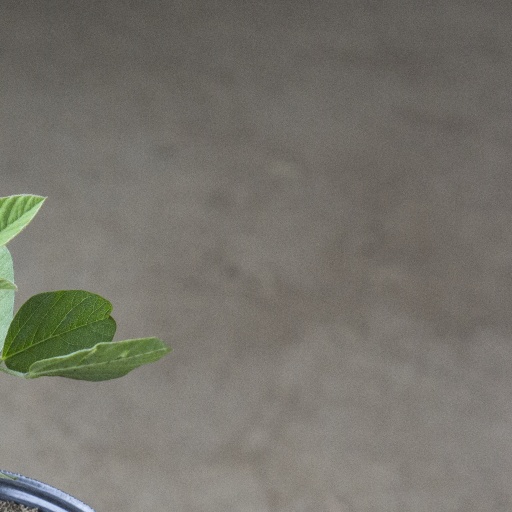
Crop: soybean